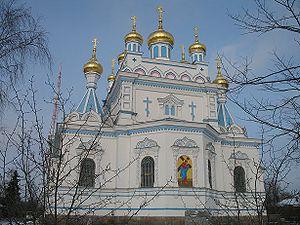
La cathédrale Saint-Boris-et-Saint-Gleb est la cathédrale orthodoxe de la ville de Daugavpils, ville de Lettonie à majorité russophone.